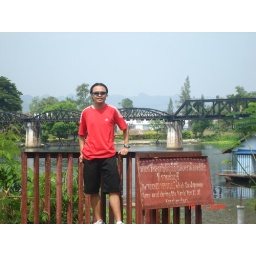
At Kanchanaburi. The bridge of death or the bridge of the river kwai. Build by POW during the Japanese occupation in S.E.A.